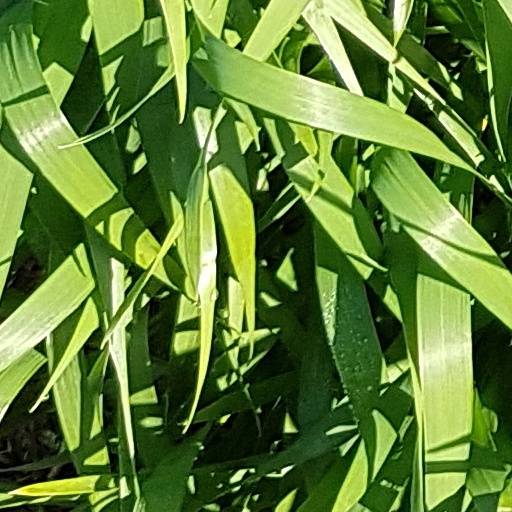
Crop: wheat